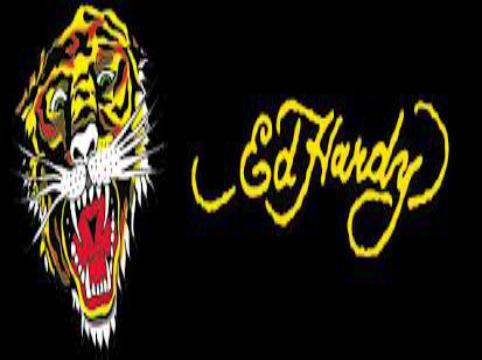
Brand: Ed Hardy
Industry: Clothes